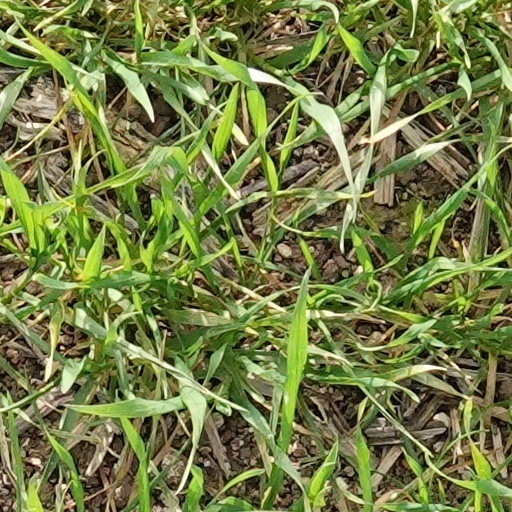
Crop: wheat